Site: brandenburg
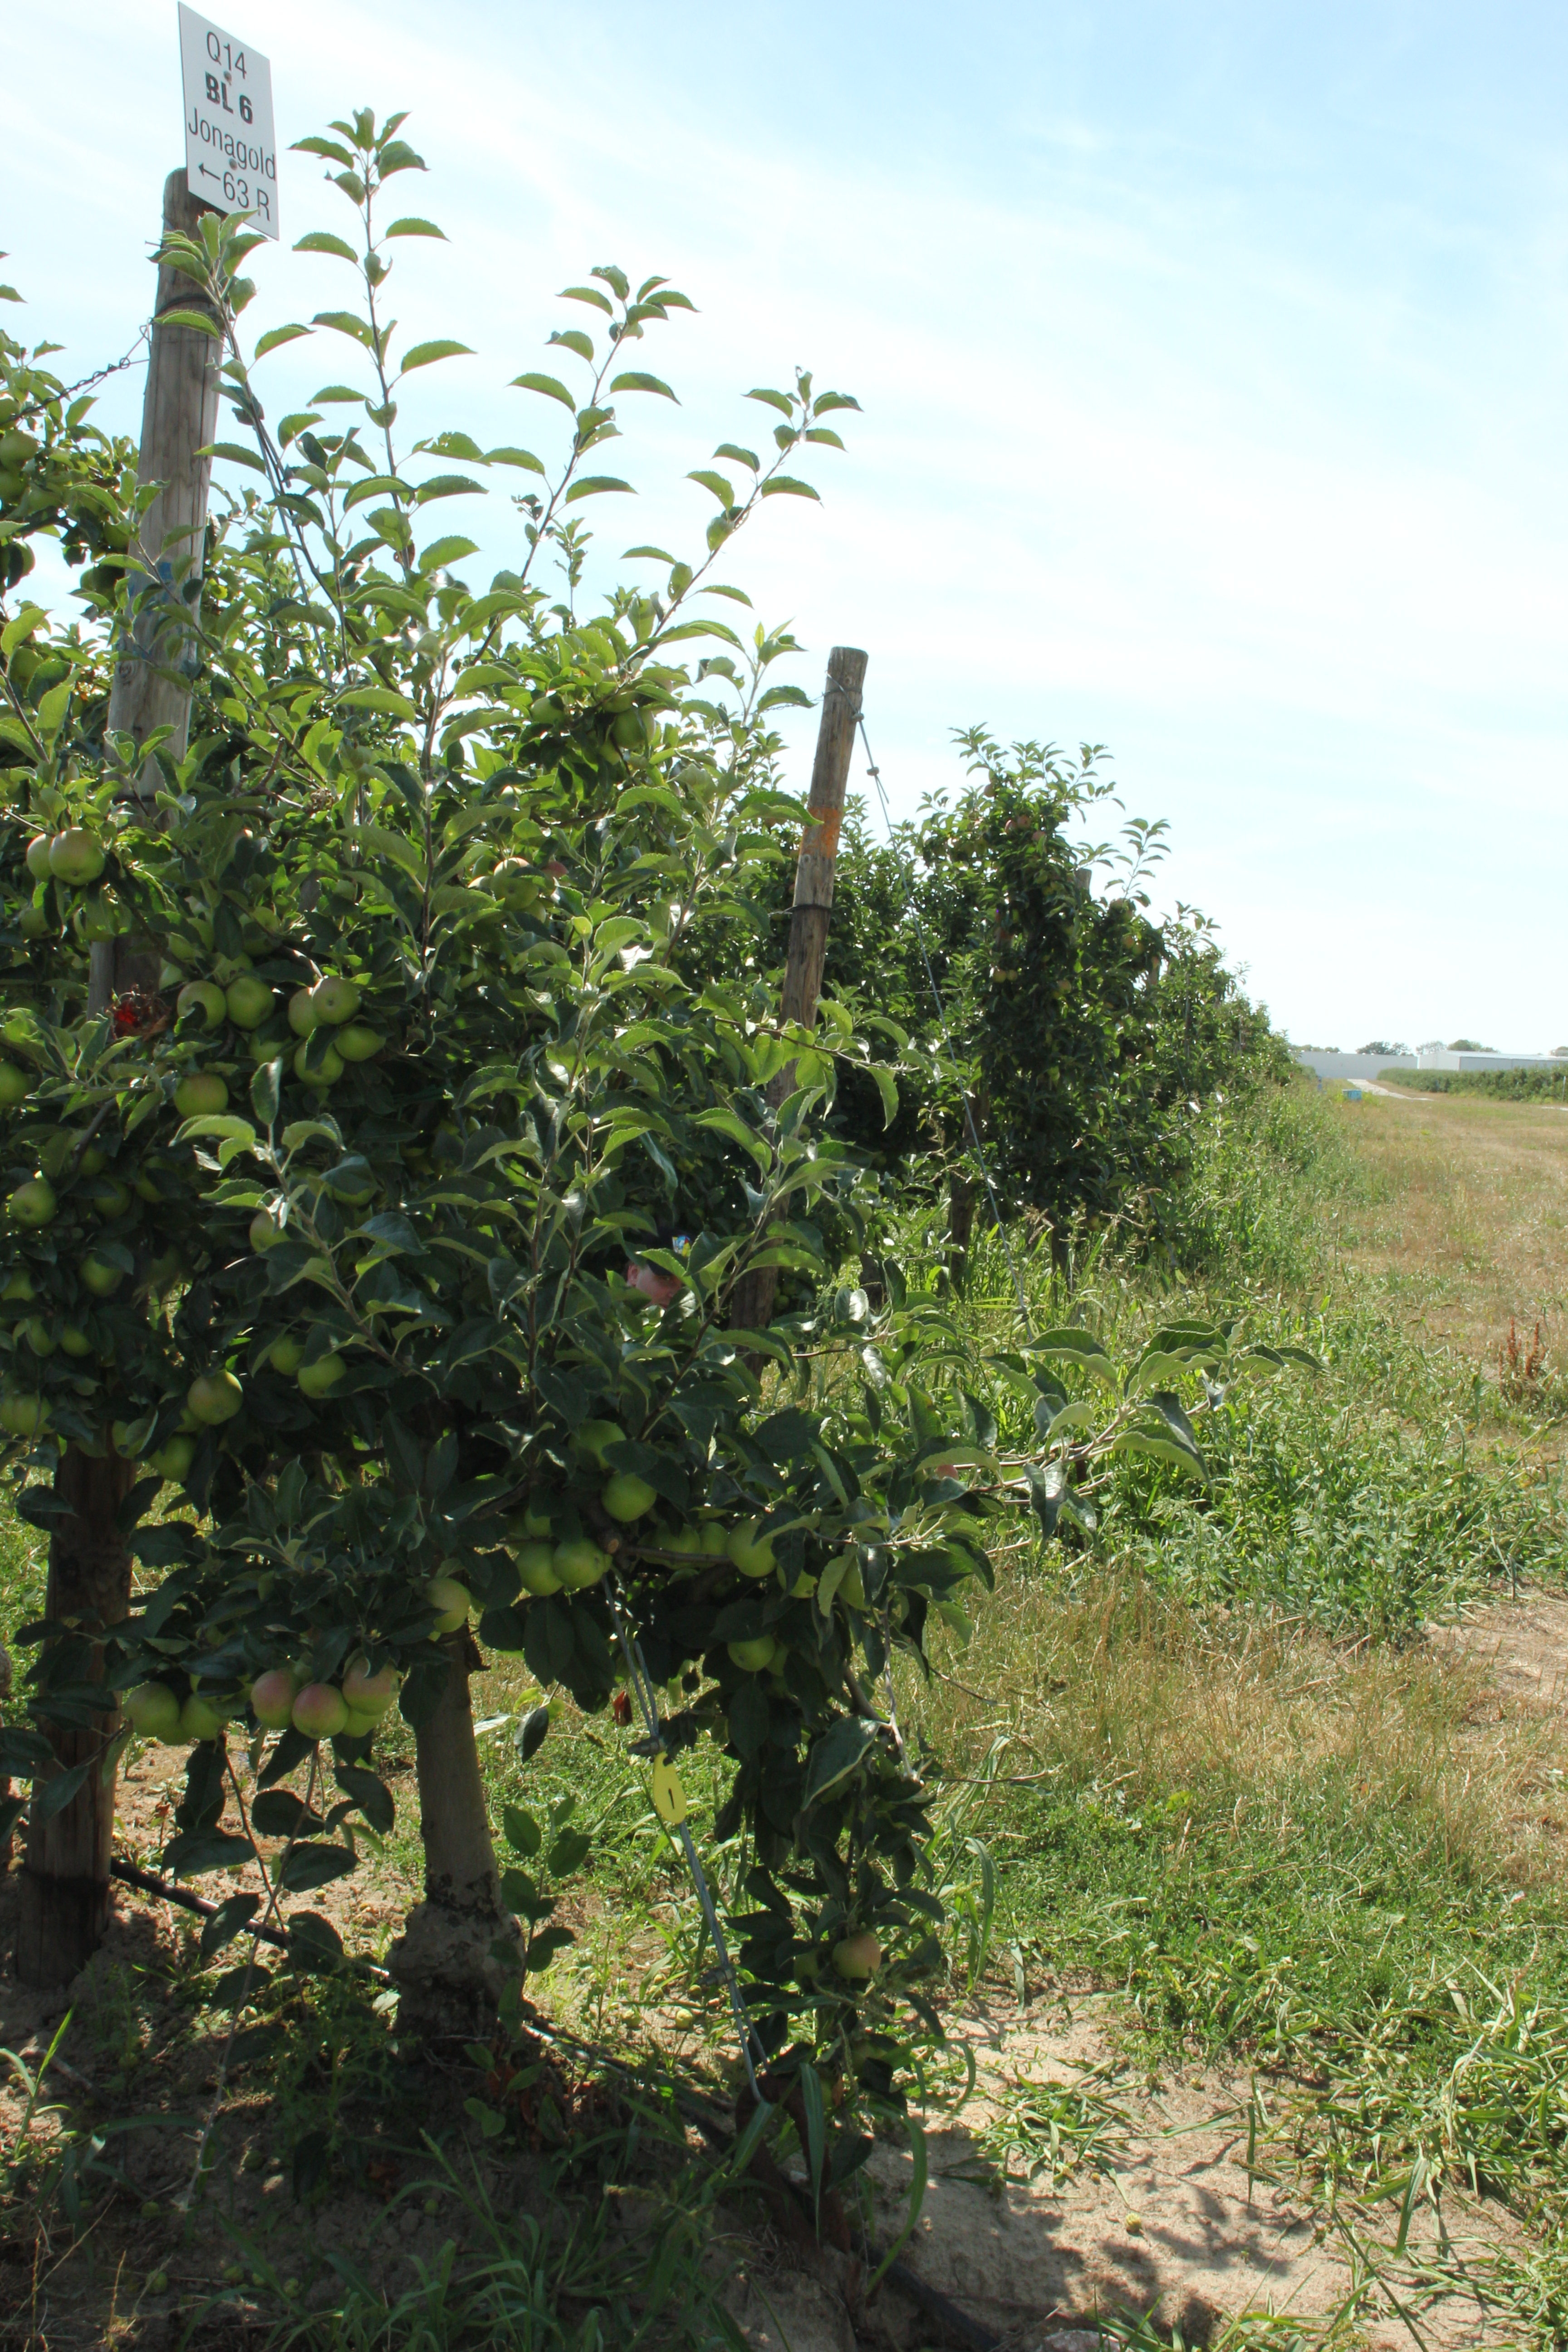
Growth stage (BBCH 77): Development of fruit